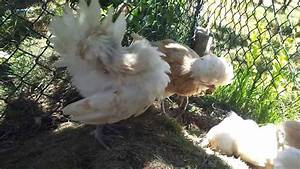
Label: chicken